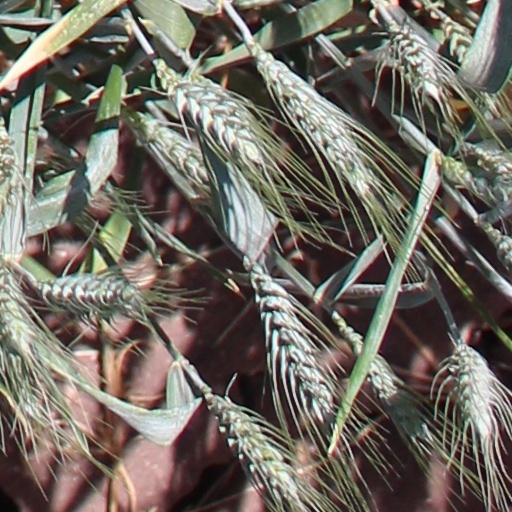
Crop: wheat